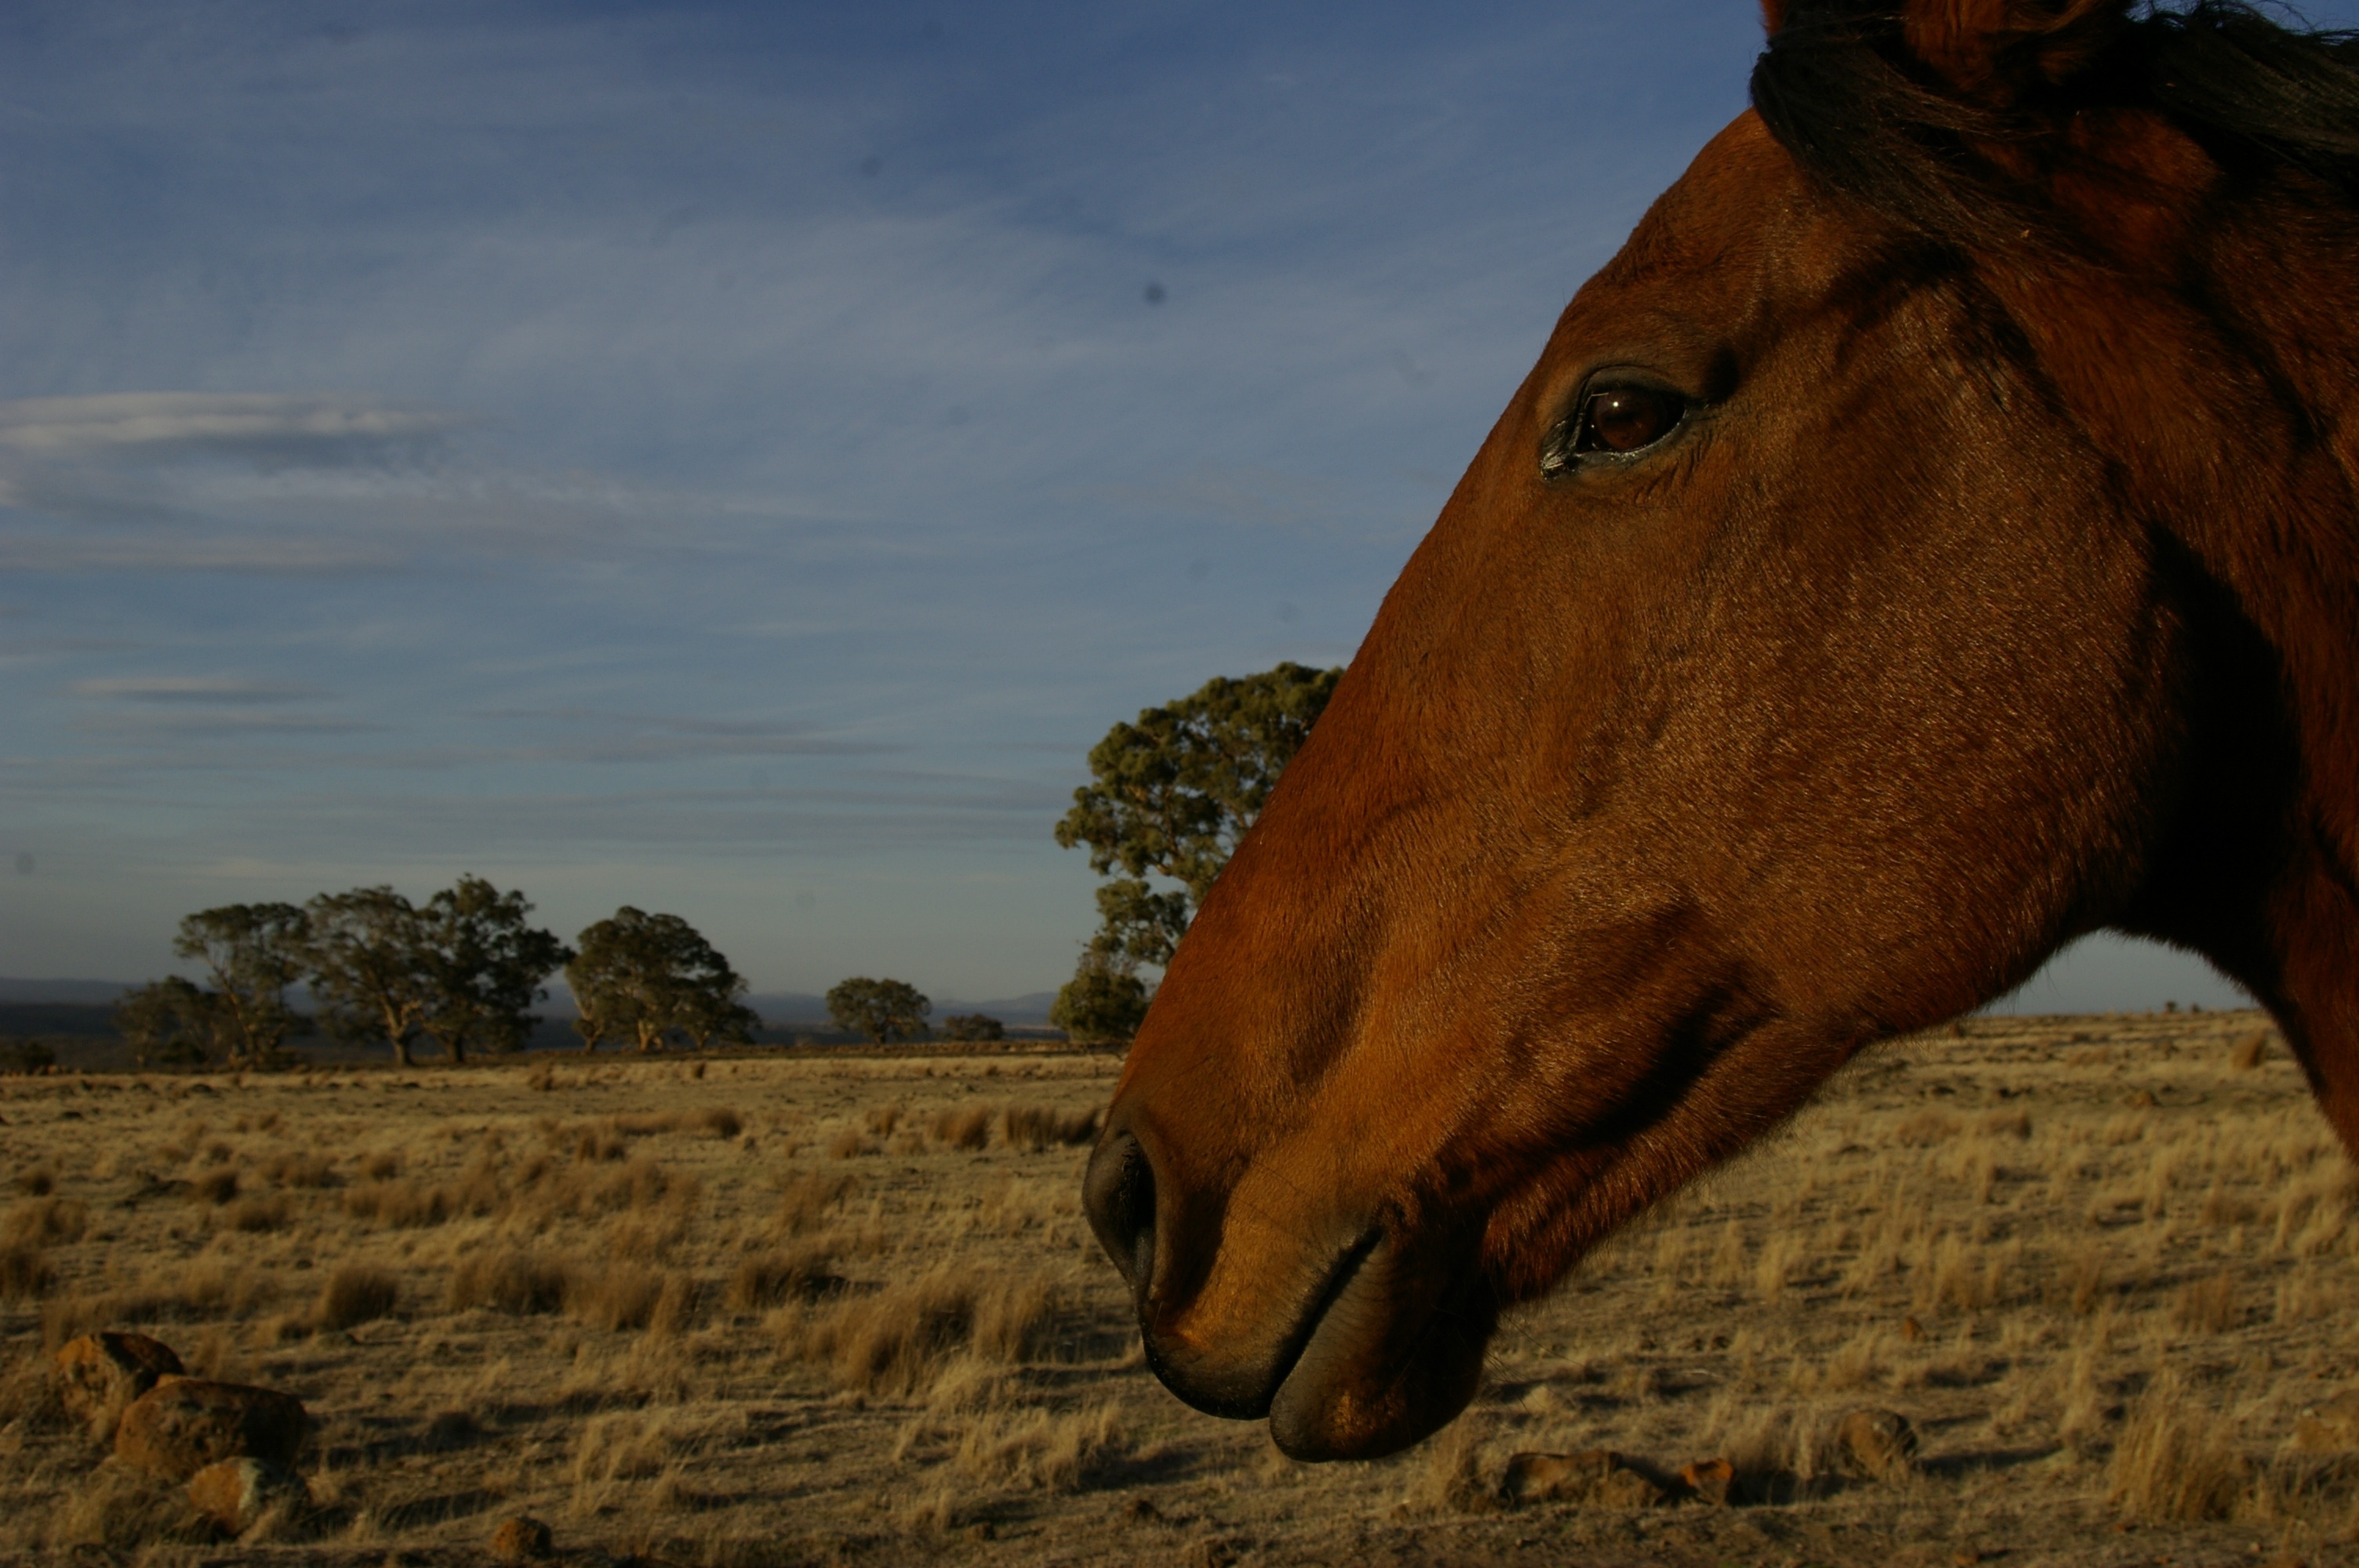
landscape, field, farm, prairie, animal, country, rural, pasture, horse, mammal, stallion, mane, fauna, equine, mare, rural area, pack animal, horse like mammal, mustang horse